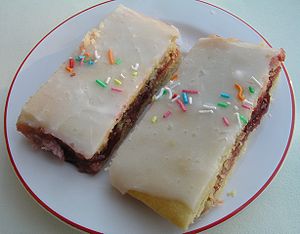
Hindbærsnitte
Hindbærsnitter
Hindbærsnitte
En hindbærsnitte eller genfersnitte er en tørkage bestående af to plader af mørdej på ca. 3-5 mm tykkelse: bund- og topkrummen lagt sammen om et tyndt lag hindbærmarmelade. Oven på topkrummen lægges hvid glasur og endelig drysses med tivolikrymmel.